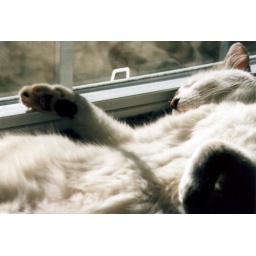
sleeping in window